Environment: real
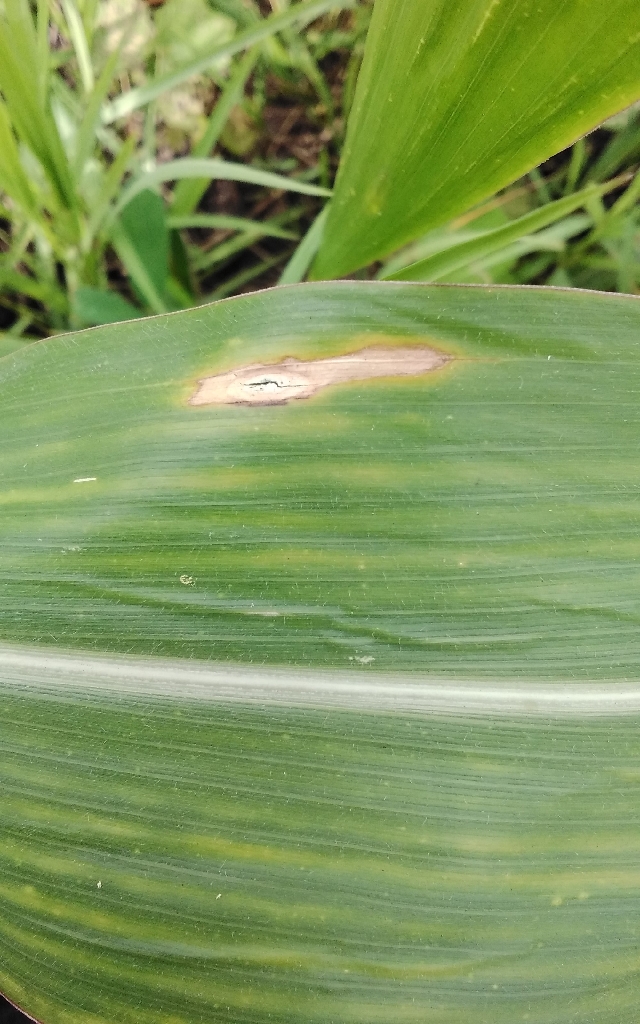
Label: northern_corn_leaf_blight